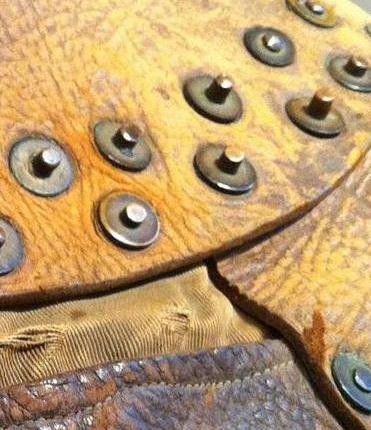
Texture: studded